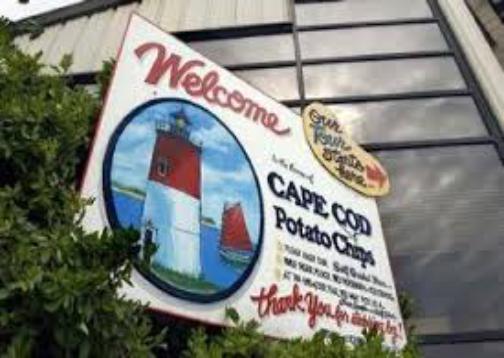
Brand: Cape Cod Potato Chips
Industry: Food